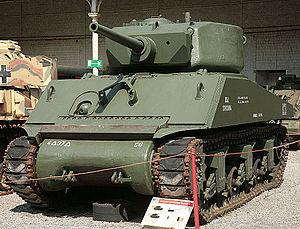
Le M4 Sherman est un char moyen et le char américain produit en plus grande quantité pendant la Seconde Guerre mondiale. Près de cinquante mille exemplaires furent produits.